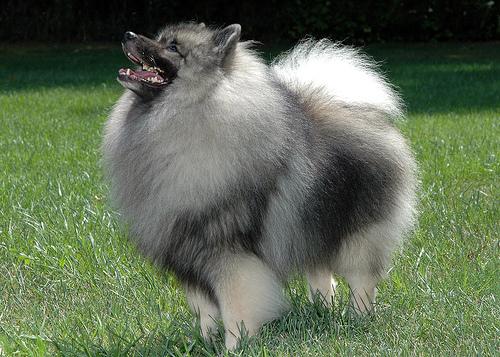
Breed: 223-n000092-keeshond